Baby boomers

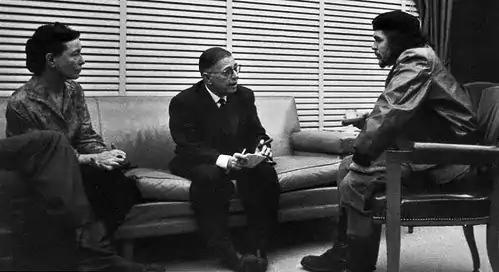
(Left to right) Simone de Beauvoir, Jean-Paul Sartre, and Ernesto Che Guevara meeting in Cuba, 1960. They were some of the radical icons of the 1960s.

In the United States, a new doll named Barbie Millicent Roberts was brought to market in 1959, proving to be an icon of girlhood. The television set was available for sale right after the Second World War, and quickly became a major source of entertainment for families. Soap operas—characterized by melodramatic plots focused on interpersonal affairs and cheap production value—are a genre that was named after being sponsored by soap and detergent companies. They proved to be popular in the 1930s on radio and migrated to television in the 1950s. Again successful in the new broadcast environment, many of their viewers from the 1950s and 1960s grew old with them and introduced them to their children and grandchildren. In the United States, soap operas often dealt with the various social issues of the day, such as abortion, race relations, sexual politics, and inter-generational conflicts, and they often took positions that were, by the standards of their day, progressive. In Europe, and especially in the United Kingdom, the top soap operas typically featured working- or middle-class people, and most soap operas promoted post-war social-democratic values.